Israel Keech Tefft

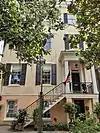
The former Tefft family home, at 1 West Jones Street in Savannah, Georgia

Tefft was born in 1794 in Smithfield, Rhode Island. His father died when Israel was around four years old, and his mother relocated so that he could be educated in Boston, Massachusetts.